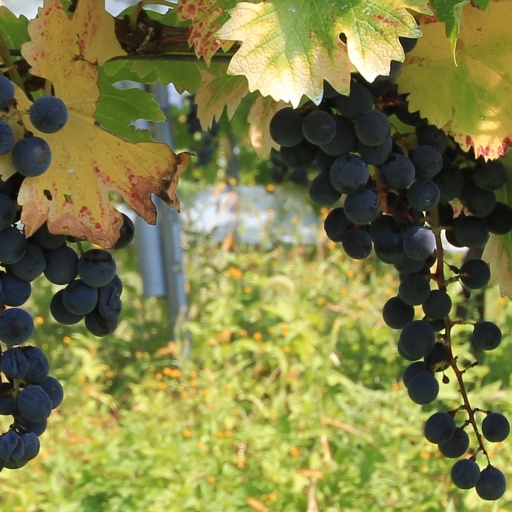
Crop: grape